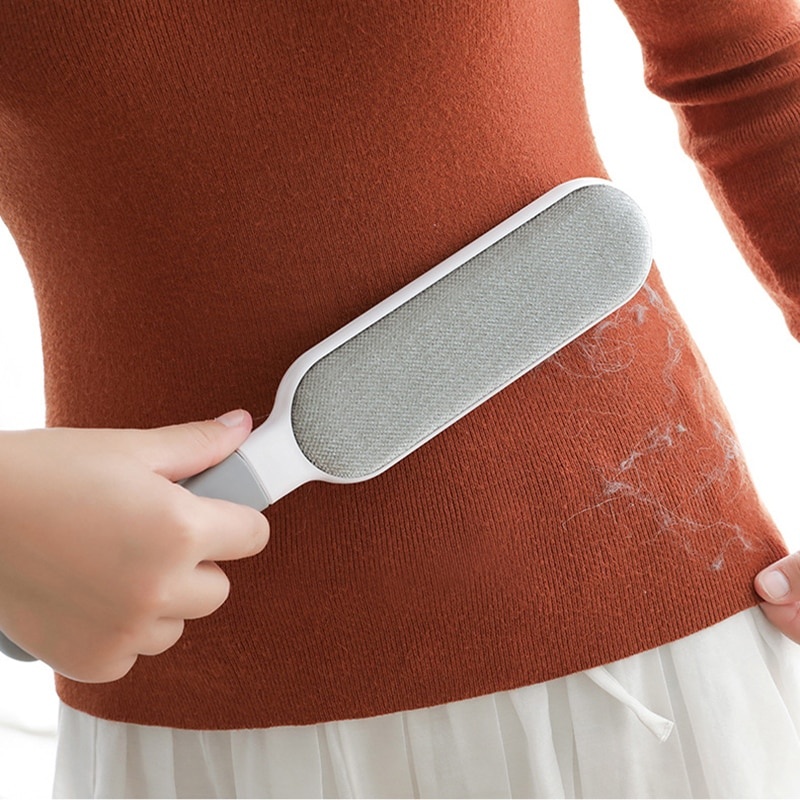
Haar- und Fusselbürste
Haare oder Fusseln können meist sehr lästig und nicht leicht zu entfernen sein. Unser Team kann behaupten das mit dieser Haar- und Fusselbürste Schluss damit ist! Wir haben die Lösung seht selbst!🔽 Dieser hocheffiziente Haarentferner befreit deine Kleidung, Möbel und Teppiche schnell und einfach von jeglichen Haaren und Fusseln . Er ist dabei leicht zu handhaben und reinigt sich mit der mitgelieferten Basis innerhalb von wenigen Sekunden. Und so Funktioniert es ! 🔽 Streiche einfach mit einer Seite der Bürste über Stellen, die voller Haare oder Fussel sind. Sofort werden die ungewollten Partikel angezogen und haften an der Bürste. Danach führst du die Bürste einfach in die Basis ein, Haare und Fussel haften sich an die Innenseite der Basis und fallen nach unten in das Entsorgungsfach. Dieses Fach kannst du nun kinderleicht öffnen, den Schmutz entleeren und den Haarentferner erneut verwenden . Der Haarentferner ist somit ein absolutes Must-Have für jeden Haustierbesitzer , da es fast Alles innerhalb von kürzester Zeit, von ungewollten Haaren und Fusseln befreit. Hier haben Sie die Möglichkeit einmalig die Haar- und Fusselbürste zu kaufen und für lange Zeit zu nutzen! Kaufen Sie die begehrte Haar- und Fusselbürste JETZT! ✅ ENTFERNE HAARE & FUSSEL ✅ EINFACHE HANDHABUNG ✅ FÜR VIELEN OBERFLÄCHEN ✅ PERFEKT FÜR UNTERWEGS ✅ WIEDERVERWENDBAR Schau auch im Shop beim kleinen Bruder vorbei! ++ Geld-zurück-Garantie innerhalb von 30 Tagen ++ Unsere Garantie ﻿Ihre Zufriedenheit ist unsere oberste Priorität. Wenn Sie aus irgendeinem Grund nicht vollständig mit Ihrem Kauf zufrieden sind, akzeptieren wir Ihre Rücksendung. Zögern sie nicht und kontaktieren sie uns wenn sie nicht zufrieden sind. Unser E-Mail Support steht ihnen 24/7/365 zur Verfügung. Bitte schreiben sie uns eine Mail, wenn sie Hilfe benötigen. Versand Wir sind stolz darauf kostenlosen Versand 🚚 für alle Bestellungen anzubieten. Ca. 2-6 Werktagen bei heutigem Zahlungseingang. Nachdem ihre Bestellung bearbeitet wurde sollten Sie ihre Tracking-Nummer sofort erhalten. Gefällt Ihnen das Produkt nicht ? Schicken Sie es einfach an uns zurück. ++ Geld-zurück-Garantie innerhalb von 30 Tagen ++
Brand: GetMaxShop
Category: Home & Garden > Household Supplies > Laundry Supplies > Lint Rollers